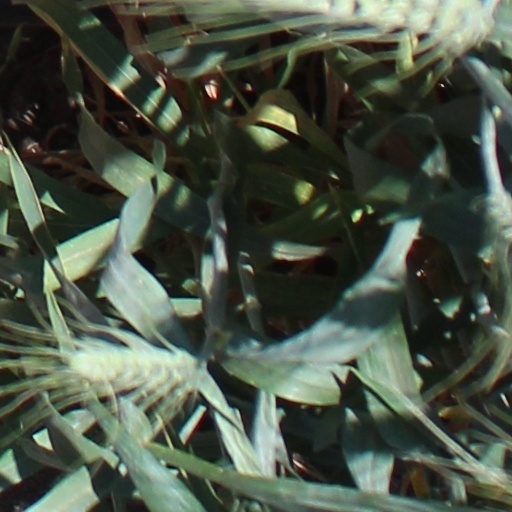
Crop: wheat